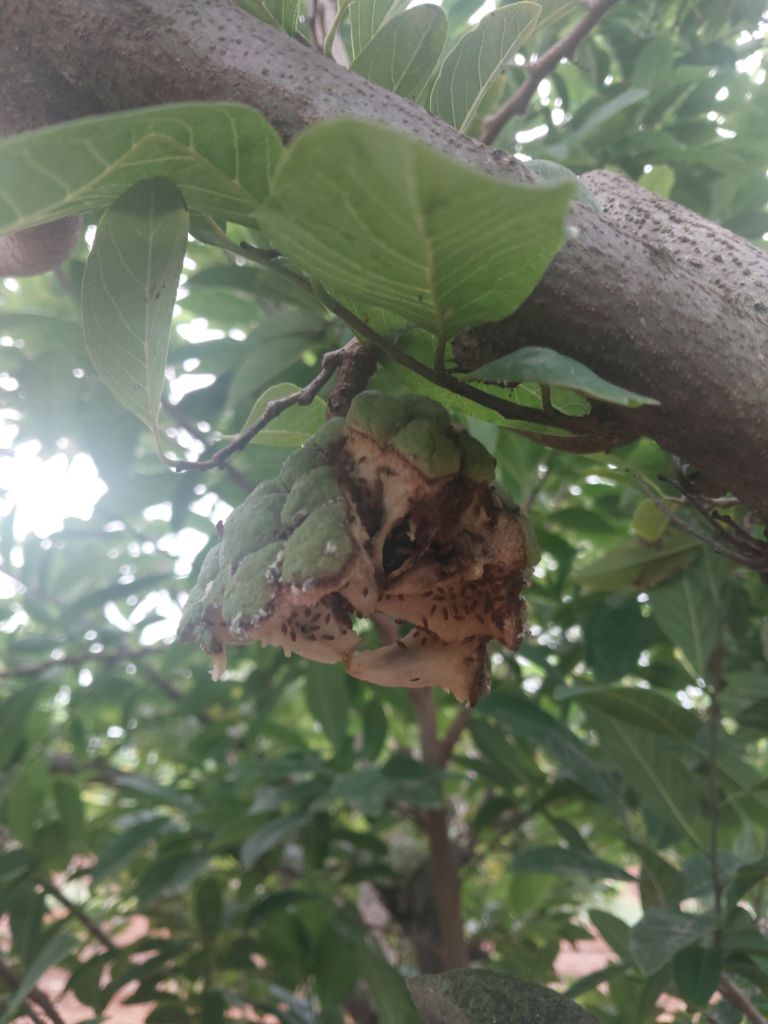
Disease label: Mealy Bug